2017 Aegean Sea earthquake

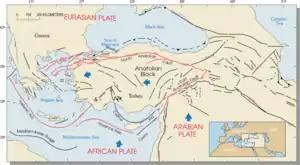
Tectonic map of Turkey.

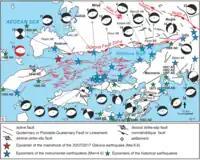
Seismotectonic map of the Gulf of Gökova. The red star marks the epicenter of the 2017 earthquake.

The Eastern Mediterranean where the earthquake occurred is an area of complex tectonics related to the collision of the Eurasian plate, African plate and Arabian plate. Continental collision occur here, including subduction of the African plate lithosphere under the Eurasian plate (specifically, the Aegean Plate and the Anatolian Plate); the transform boundary between the African plate and Arabian plate which forms the Dead Sea Transform; and the convergent boundary separating the Aegean and Anatolian Plate.